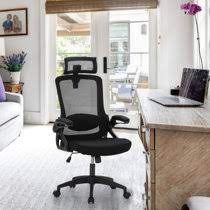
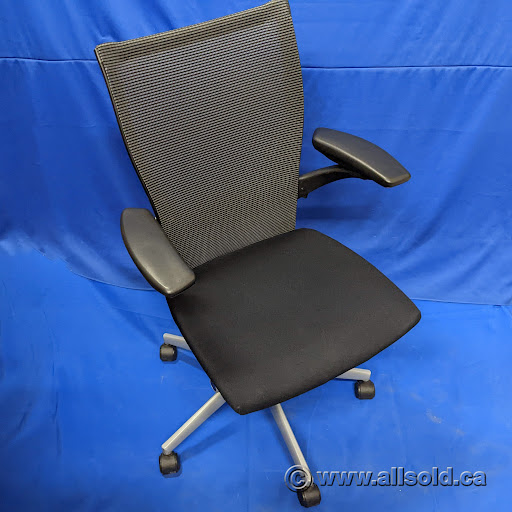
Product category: items_chair
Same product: no